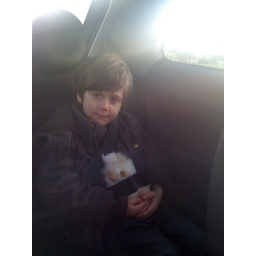
Ace in the back of the car with toy guinnea pig